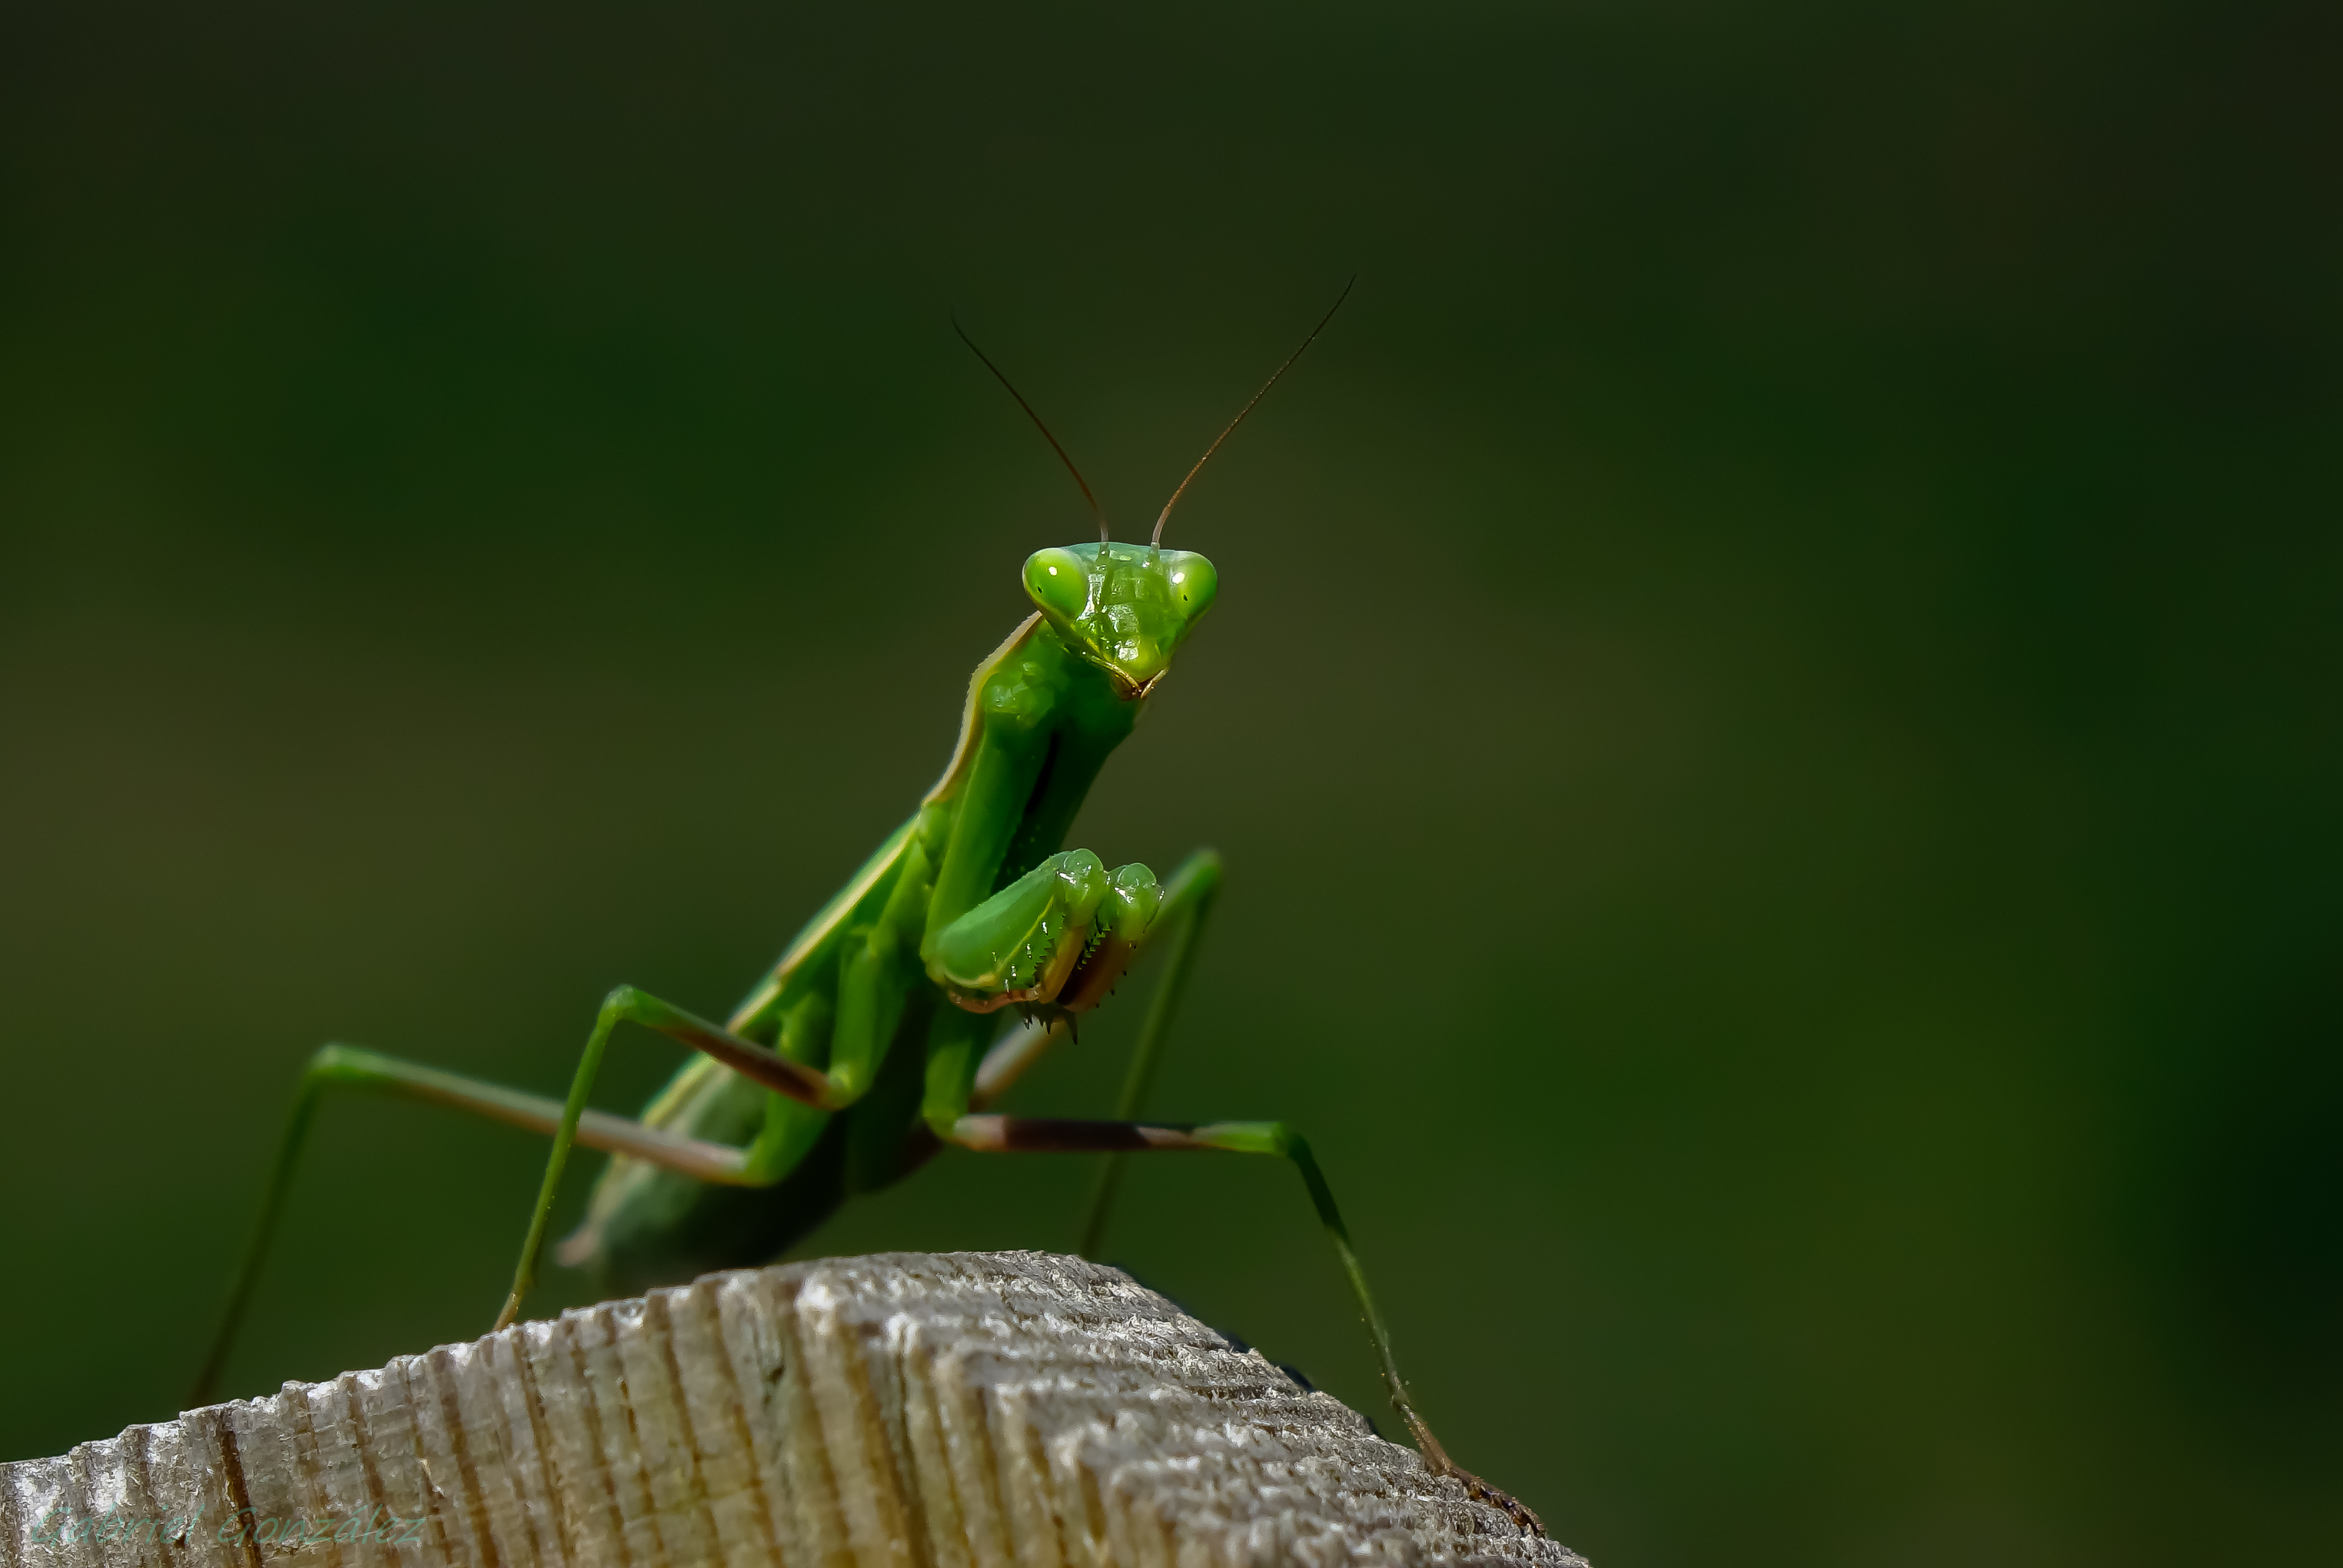
nature, photography, green, insect, macro, fauna, invertebrate, close up, animals, mantis, naturaleza, damselfly, grasshopper, locust, ggl1, gaby1, xovesphoto, animales, sonyrx10, rx10, gphoto, xelodegalicia, macro photography, arthropod, gabrielcoru a, plant stem, net winged insects, cricket like insect